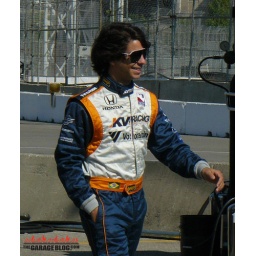
I just love how he looks like he's walking to his F1 car in 1972.